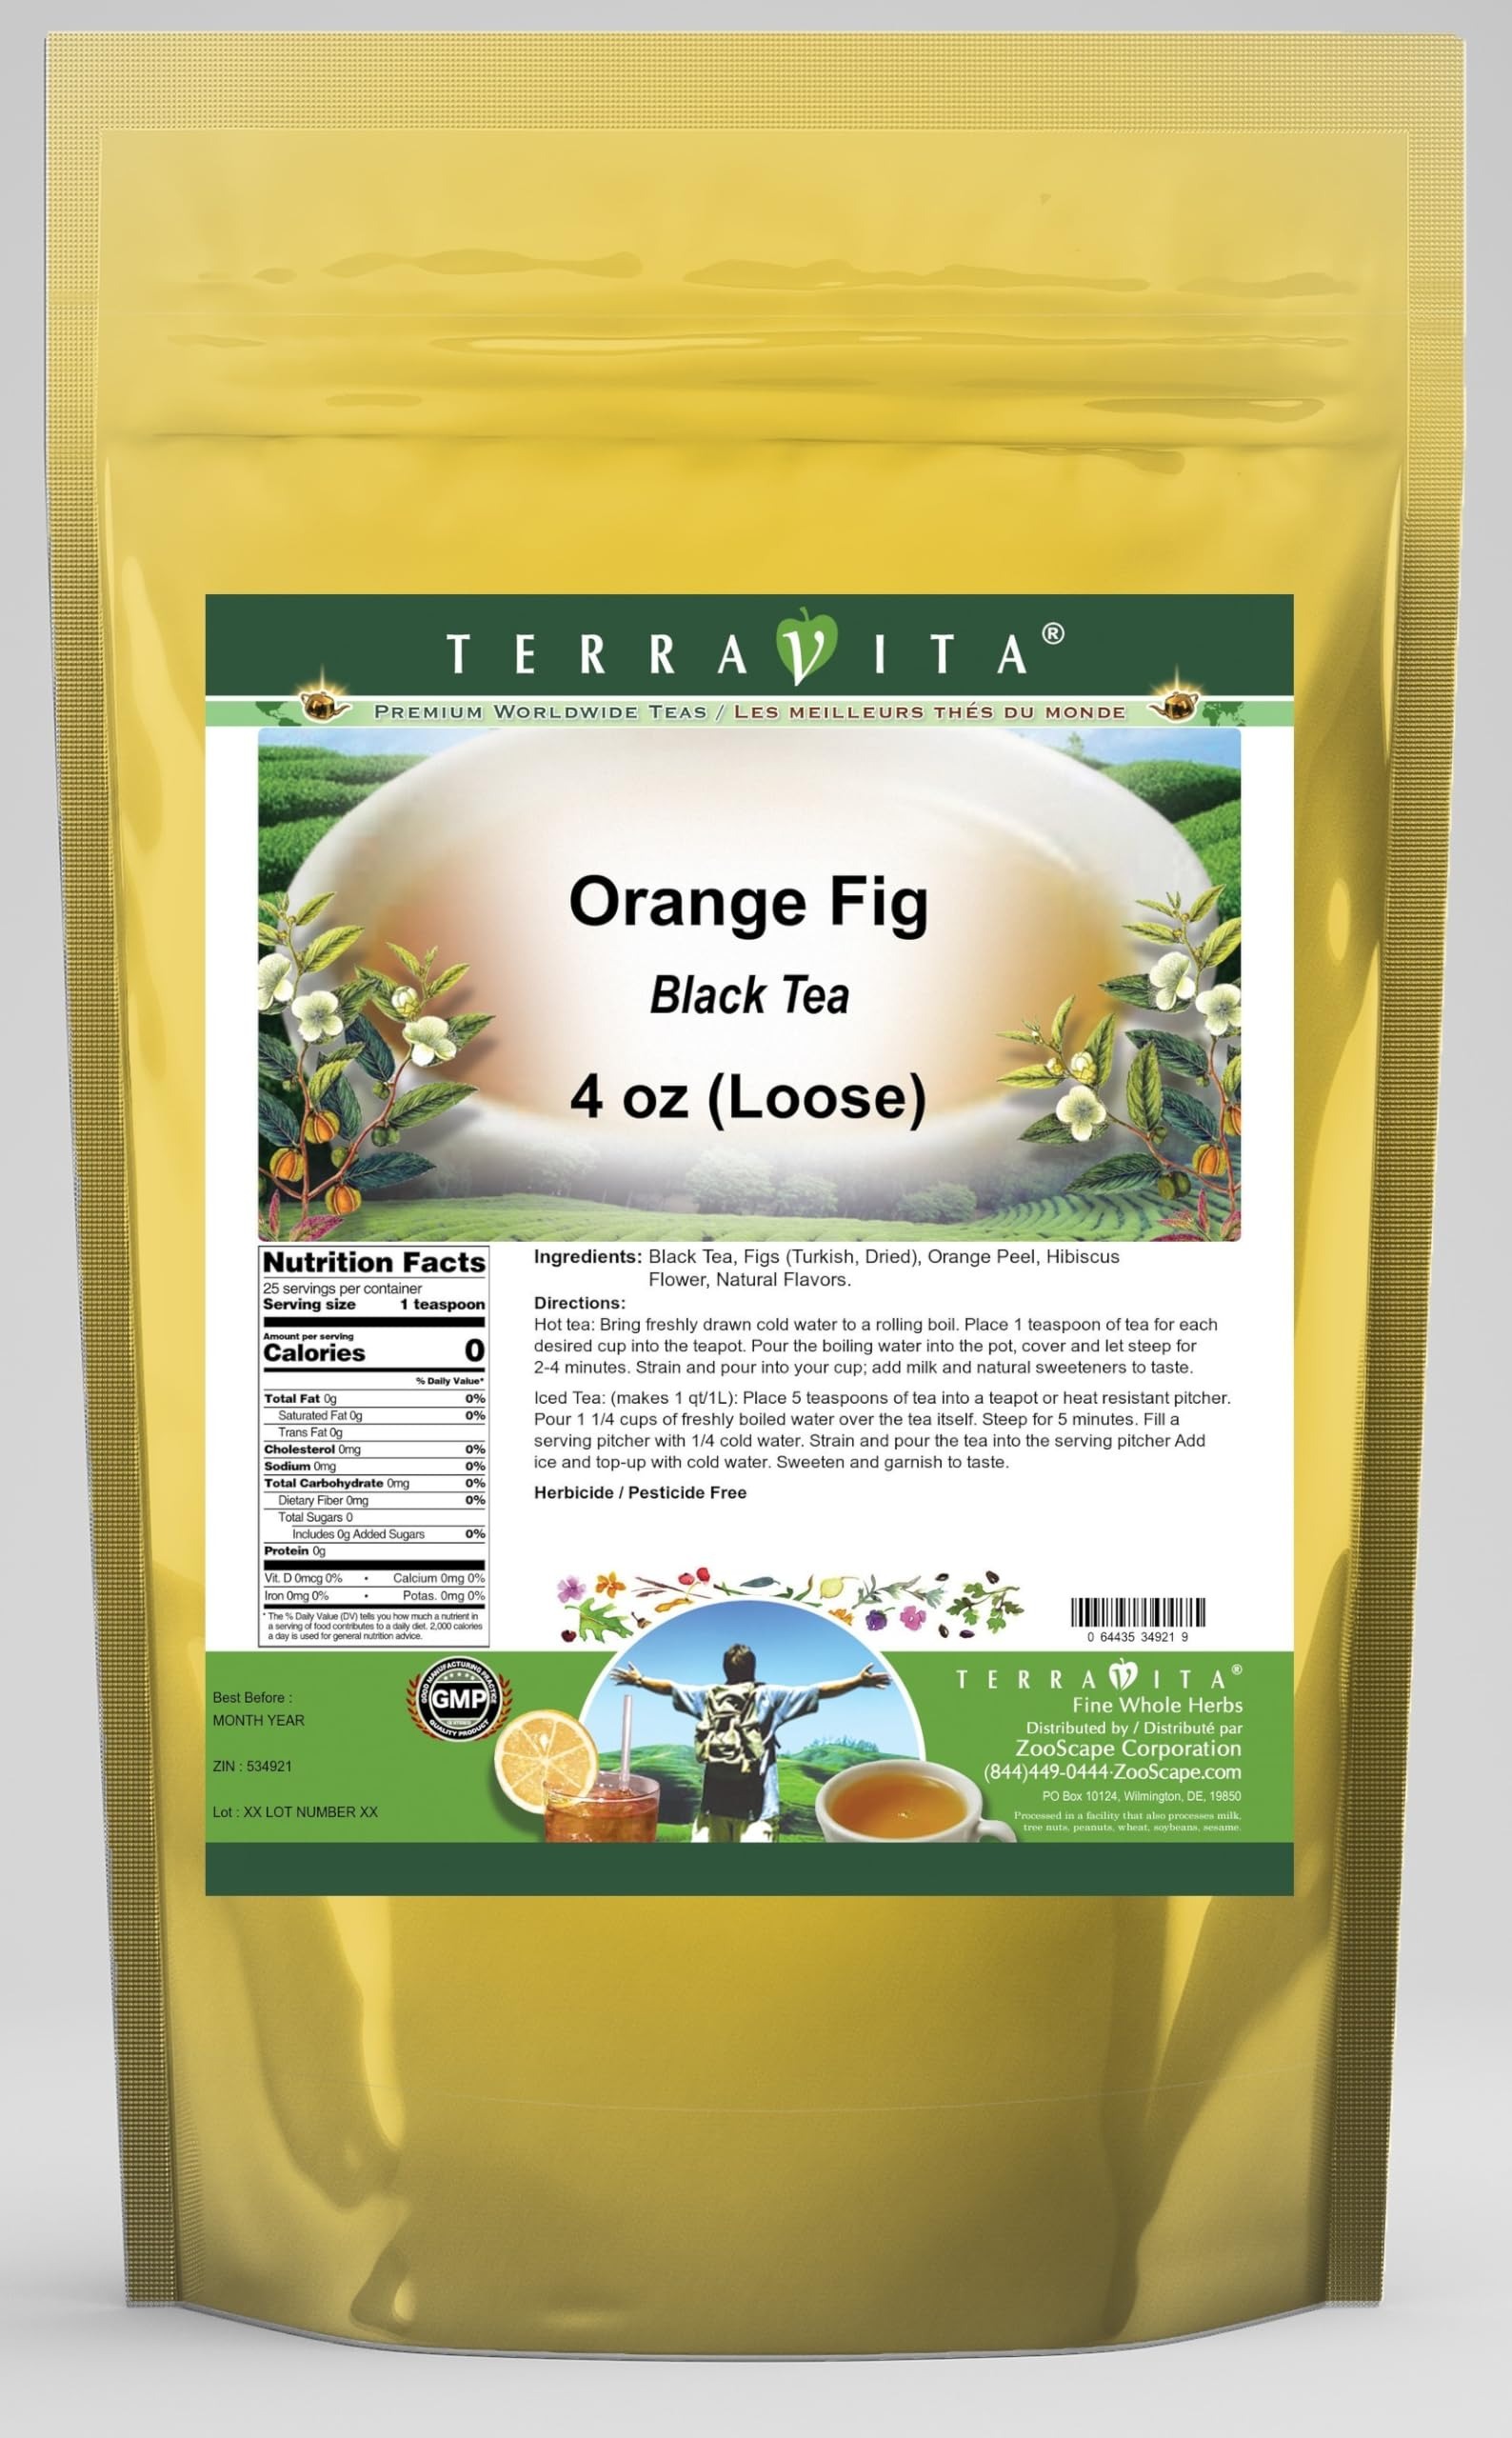
Item Name: Orange Fig Black Tea (Loose) (4 oz, ZIN: 534921)
Bullet Point 1: Our Orange Fig Black Tea is a tasty flavored Black tea with Figs, Orange Peel and Hibiscus Flower that has a refreshing taste that will impress you! The unique Orange Fig taste is delicious! - Ingredients: Black tea, Figs, Orange Peel, Hibiscus Flower and Natural Orange Fig Flavor.
Bullet Point 2: No fillers.
Bullet Point 3: Manufacturer: TerraVita
Bullet Point 4: Size: 4 oz
Bullet Point 5: Loose Leaf Black Tea - Packed in a convenient upright pouch!
Product Description: Our Orange Fig Black Tea is a tasty flavored Black tea with Figs, Orange Peel and Hibiscus Flower that has a refreshing taste that will impress you! The unique Orange Fig taste is delicious! - Ingredients: Black tea, Figs, Orange Peel, Hibiscus Flower and Natural Orange Fig Flavor. - Hot tea brewing method: Bring freshly drawn cold water to a rolling boil. Place 1 teaspoon of tea for each desired cup into the teapot. Pour the boiling water into the pot, cover and let steep for 2-4 minutes. Strain and pour into your cup; add milk and natural sweeteners to taste. - Iced tea brewing method: (to make 1 liter/quart): Place 5 teaspoons of tea into a teapot or heat resistant pitcher. Pour 1 1/4 cups of freshly boiled water over the tea itself. Steep for 5 minutes. Fill a serving pitcher with 1/4 cold water. Strain and pour the tea into the serving pitcher Add ice and top-up with cold water. Sweeten and garnish to taste. - TerraVita is an exclusive line of premium-quality, natural source products that use only the finest, purest and most potent ingredients found around the world. TerraVita is hallmarked by the highest possible standards of purity, potency, stability and freshness. All of our products are prepared with the highest elements of quality control, from raw materials through the entire manufacturing process, up to and including the moment that the bottles or bags are sealed for freshness and shipped out to you. Our highest possible standards are certified by independent laboratories and backed by our personal guarantee. - TerraVita exists to meet and ensure your family's health and wellness without the harmful effects of chemicals and health products. We strive to make all of our products affordable and reliable and are constantly searching the market to maintain our
Value: 4.0
Unit: Ounce

Price: 15.32